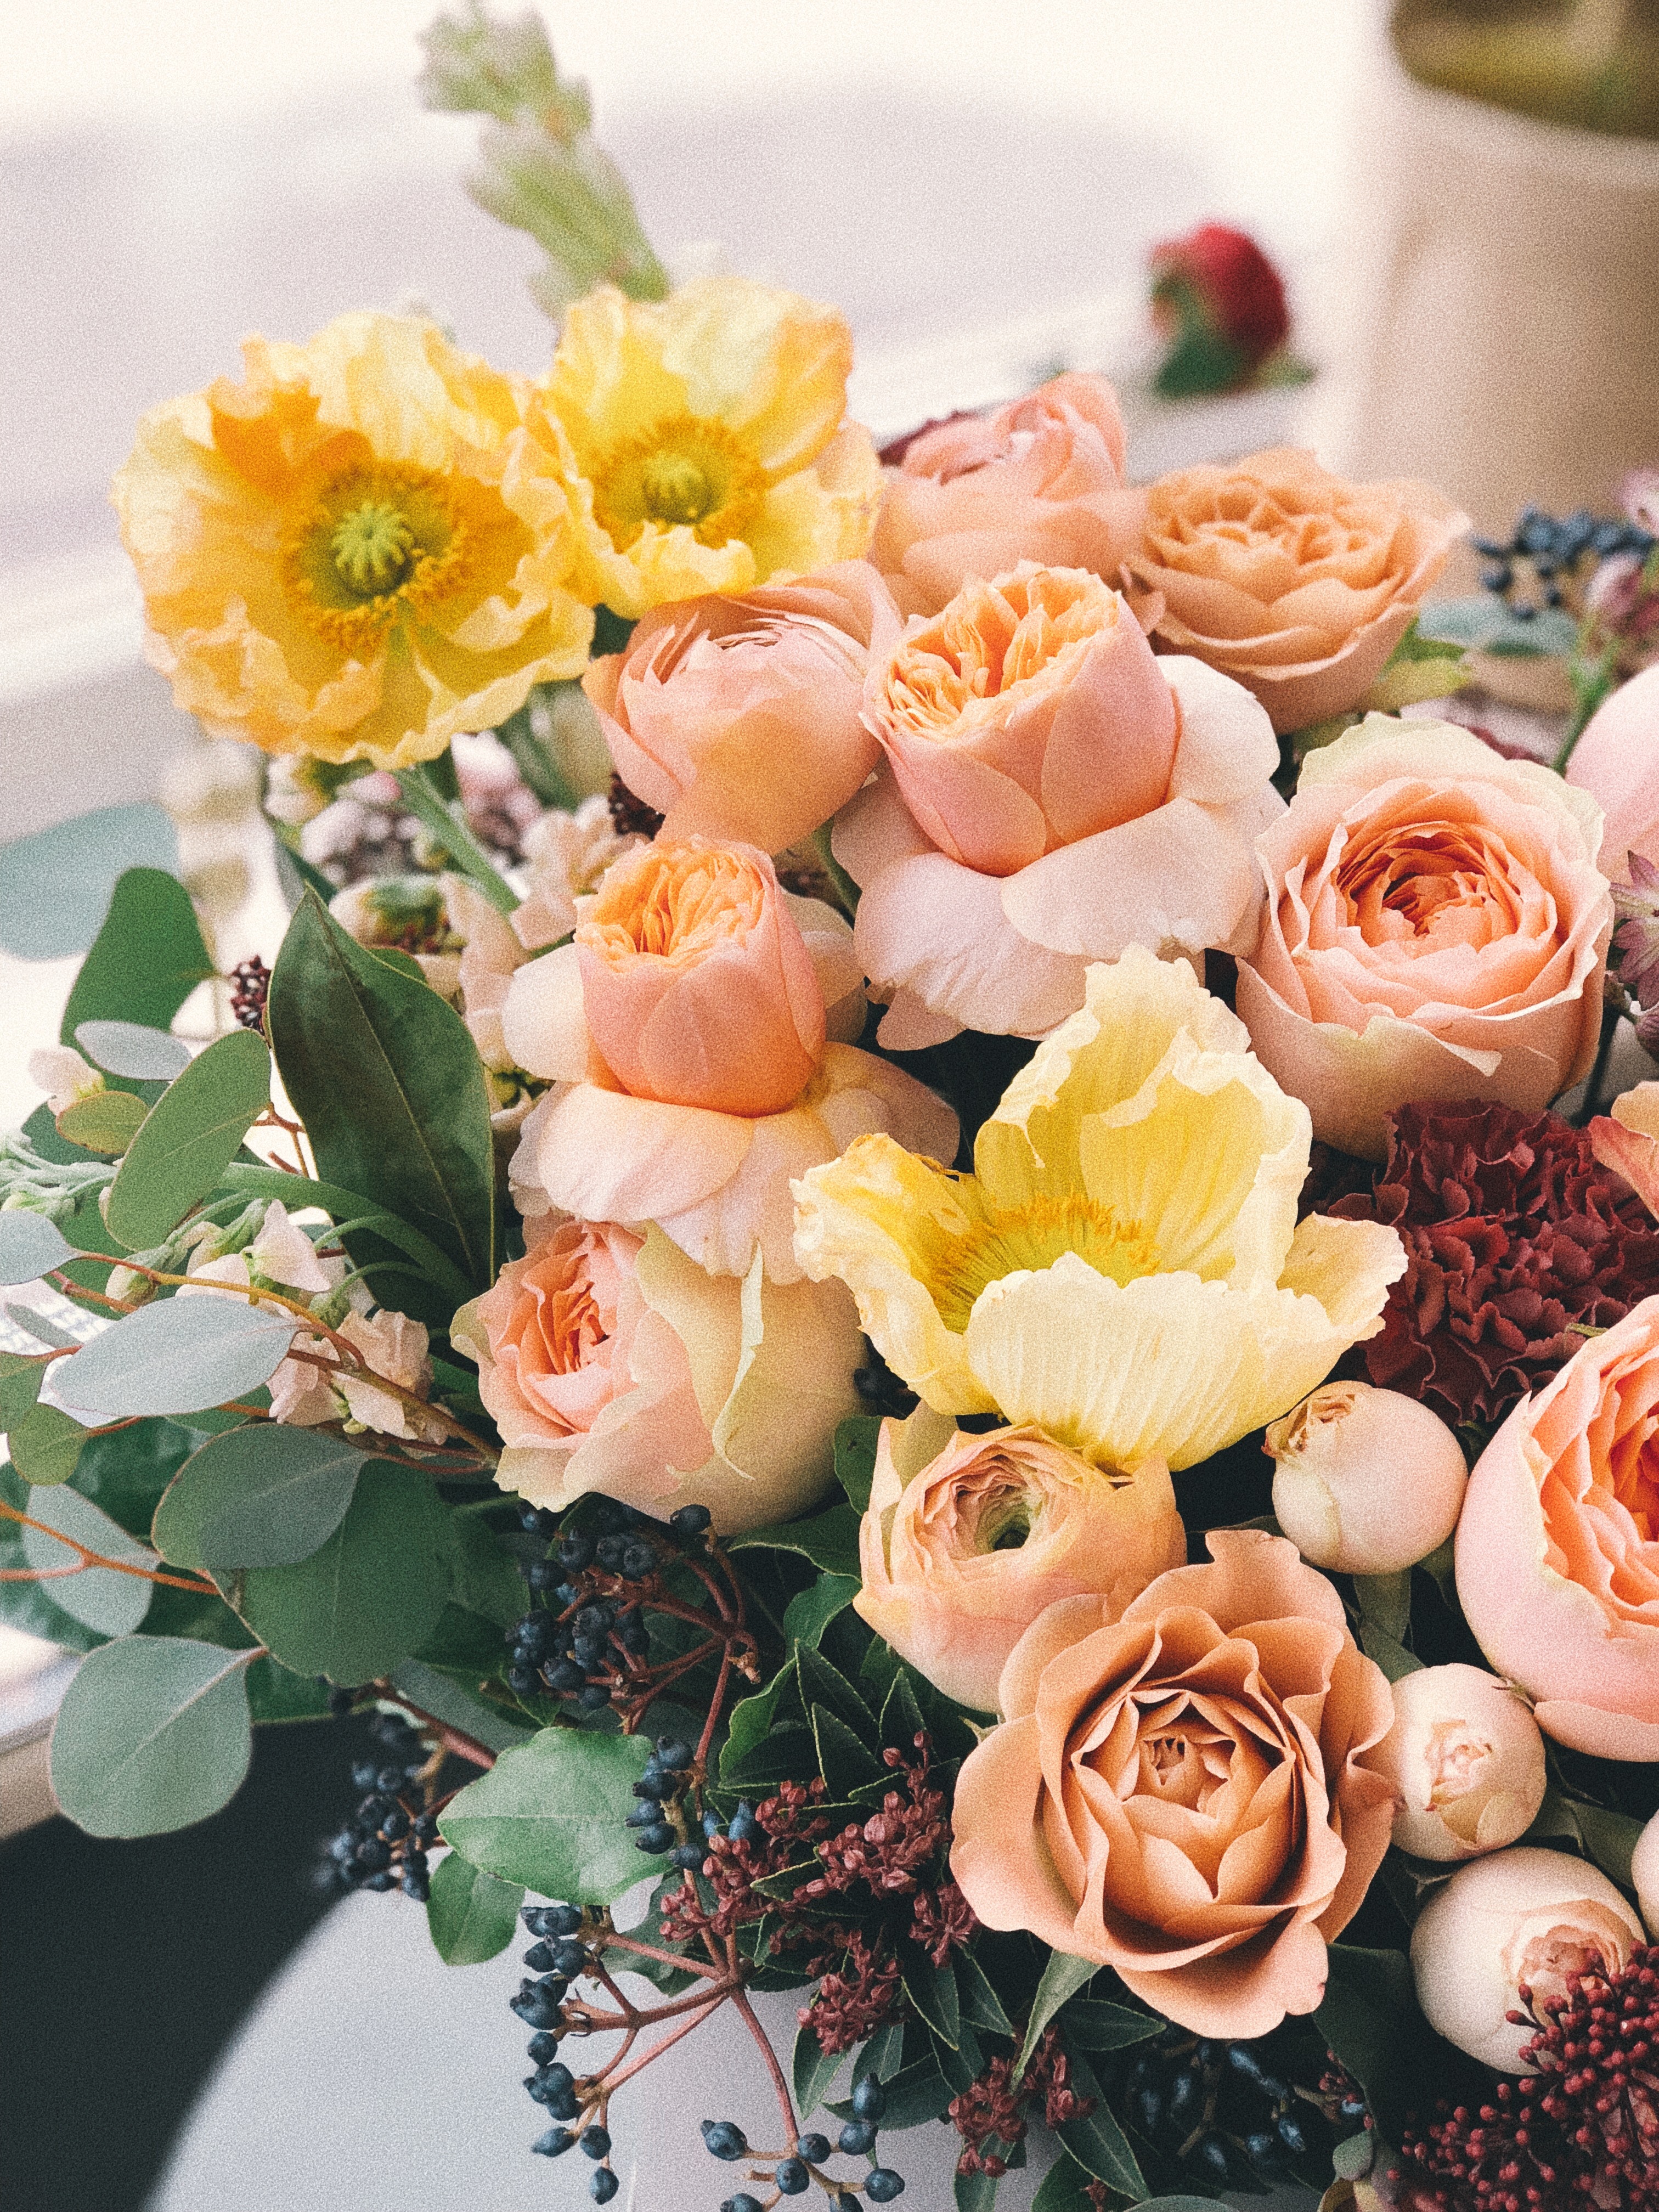
flower, flower arranging, rose, rose family, floristry, yellow, flower bouquet, centrepiece, flowering plant, cut flowers, garden roses, rose order, floral design, wedding ceremony supply, plant, artificial flower, peach, petal, rosa centifolia